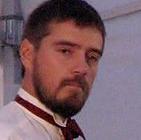
Age: 31